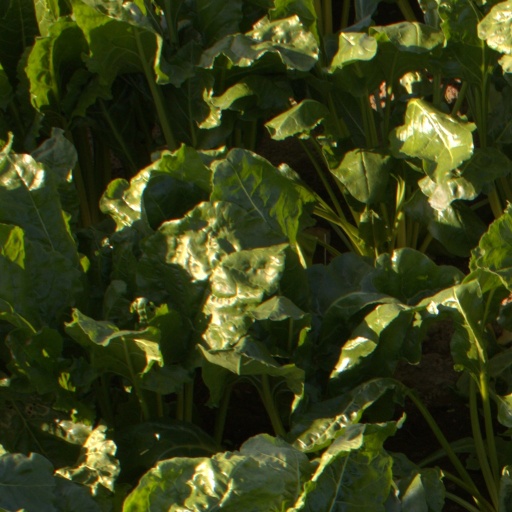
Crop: sugar beet